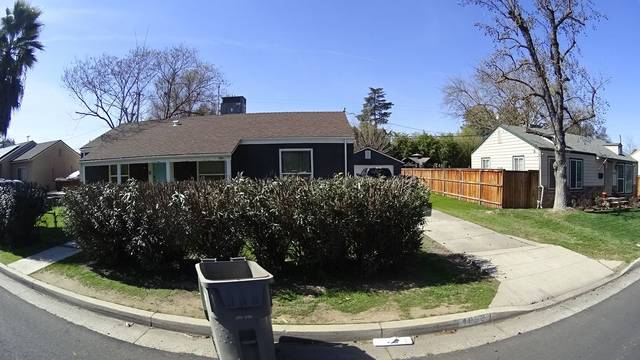
Region: Colombia
Coordinates: 36.791, -119.809